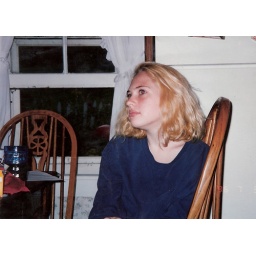
Caroline Frech sitting in the kitchen of her house in 1996.